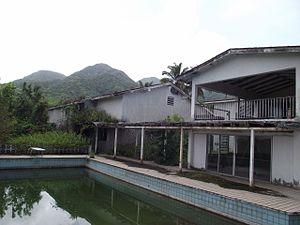
Associated Independent Recording, une compagnie de disque indépendante, a été fondée en Londres en 1969 par les Beatles, le producteur George Martin et son partenaire John Burgess après leur départ de EMI.